Vestnes Church

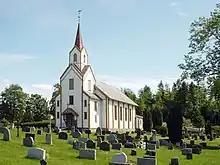
View of the church

Vestnes Church is a parish church of the Church of Norway in Vestnes Municipality in Møre og Romsdal county, Norway. It is located in the village of Vestnes. It is the church for the Vestnes parish which is part of the Indre Romsdal prosti (deanery) in the Diocese of Møre. The white, wooden church was built in a long church design in 1872 by Anders Johnsen Berg who used plans drawn up by the architect Jacob Wilhelm Nordan. The church seats about 480 people.